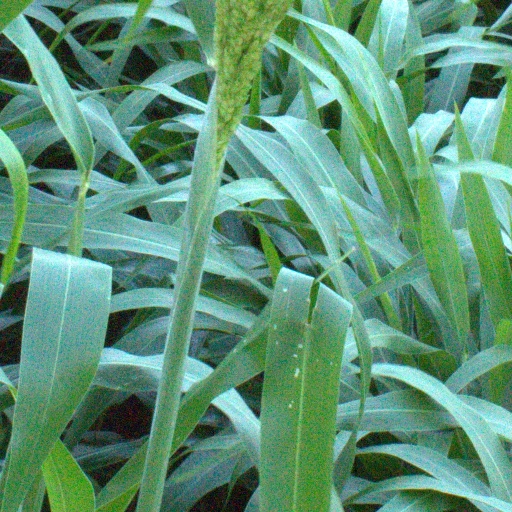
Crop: sorghum